Dominic Fike

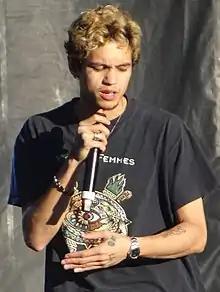
Fike performing at Shaky Knees in 2021

Dominic David Fike (born December 30, 1995) is an American musician, singer-songwriter and rapper. He first received recognition after releasing several popular songs to the website SoundCloud. Following the release of his debut extended play, "Don't Forget About Me, Demos" (2018), he signed to Columbia Records. Fike's song "3 Nights" reached the top ten in multiple countries. He later collaborated with fellow American musicians Brockhampton and Halsey. His debut album, "What Could Possibly Go Wrong", was released in 2020. The album charted in the top 50 of multiple countries, including the United States and Australia. He recorded a cover of Paul McCartney's song "The Kiss of Venus" for the album "McCartney III Imagined" (2021).